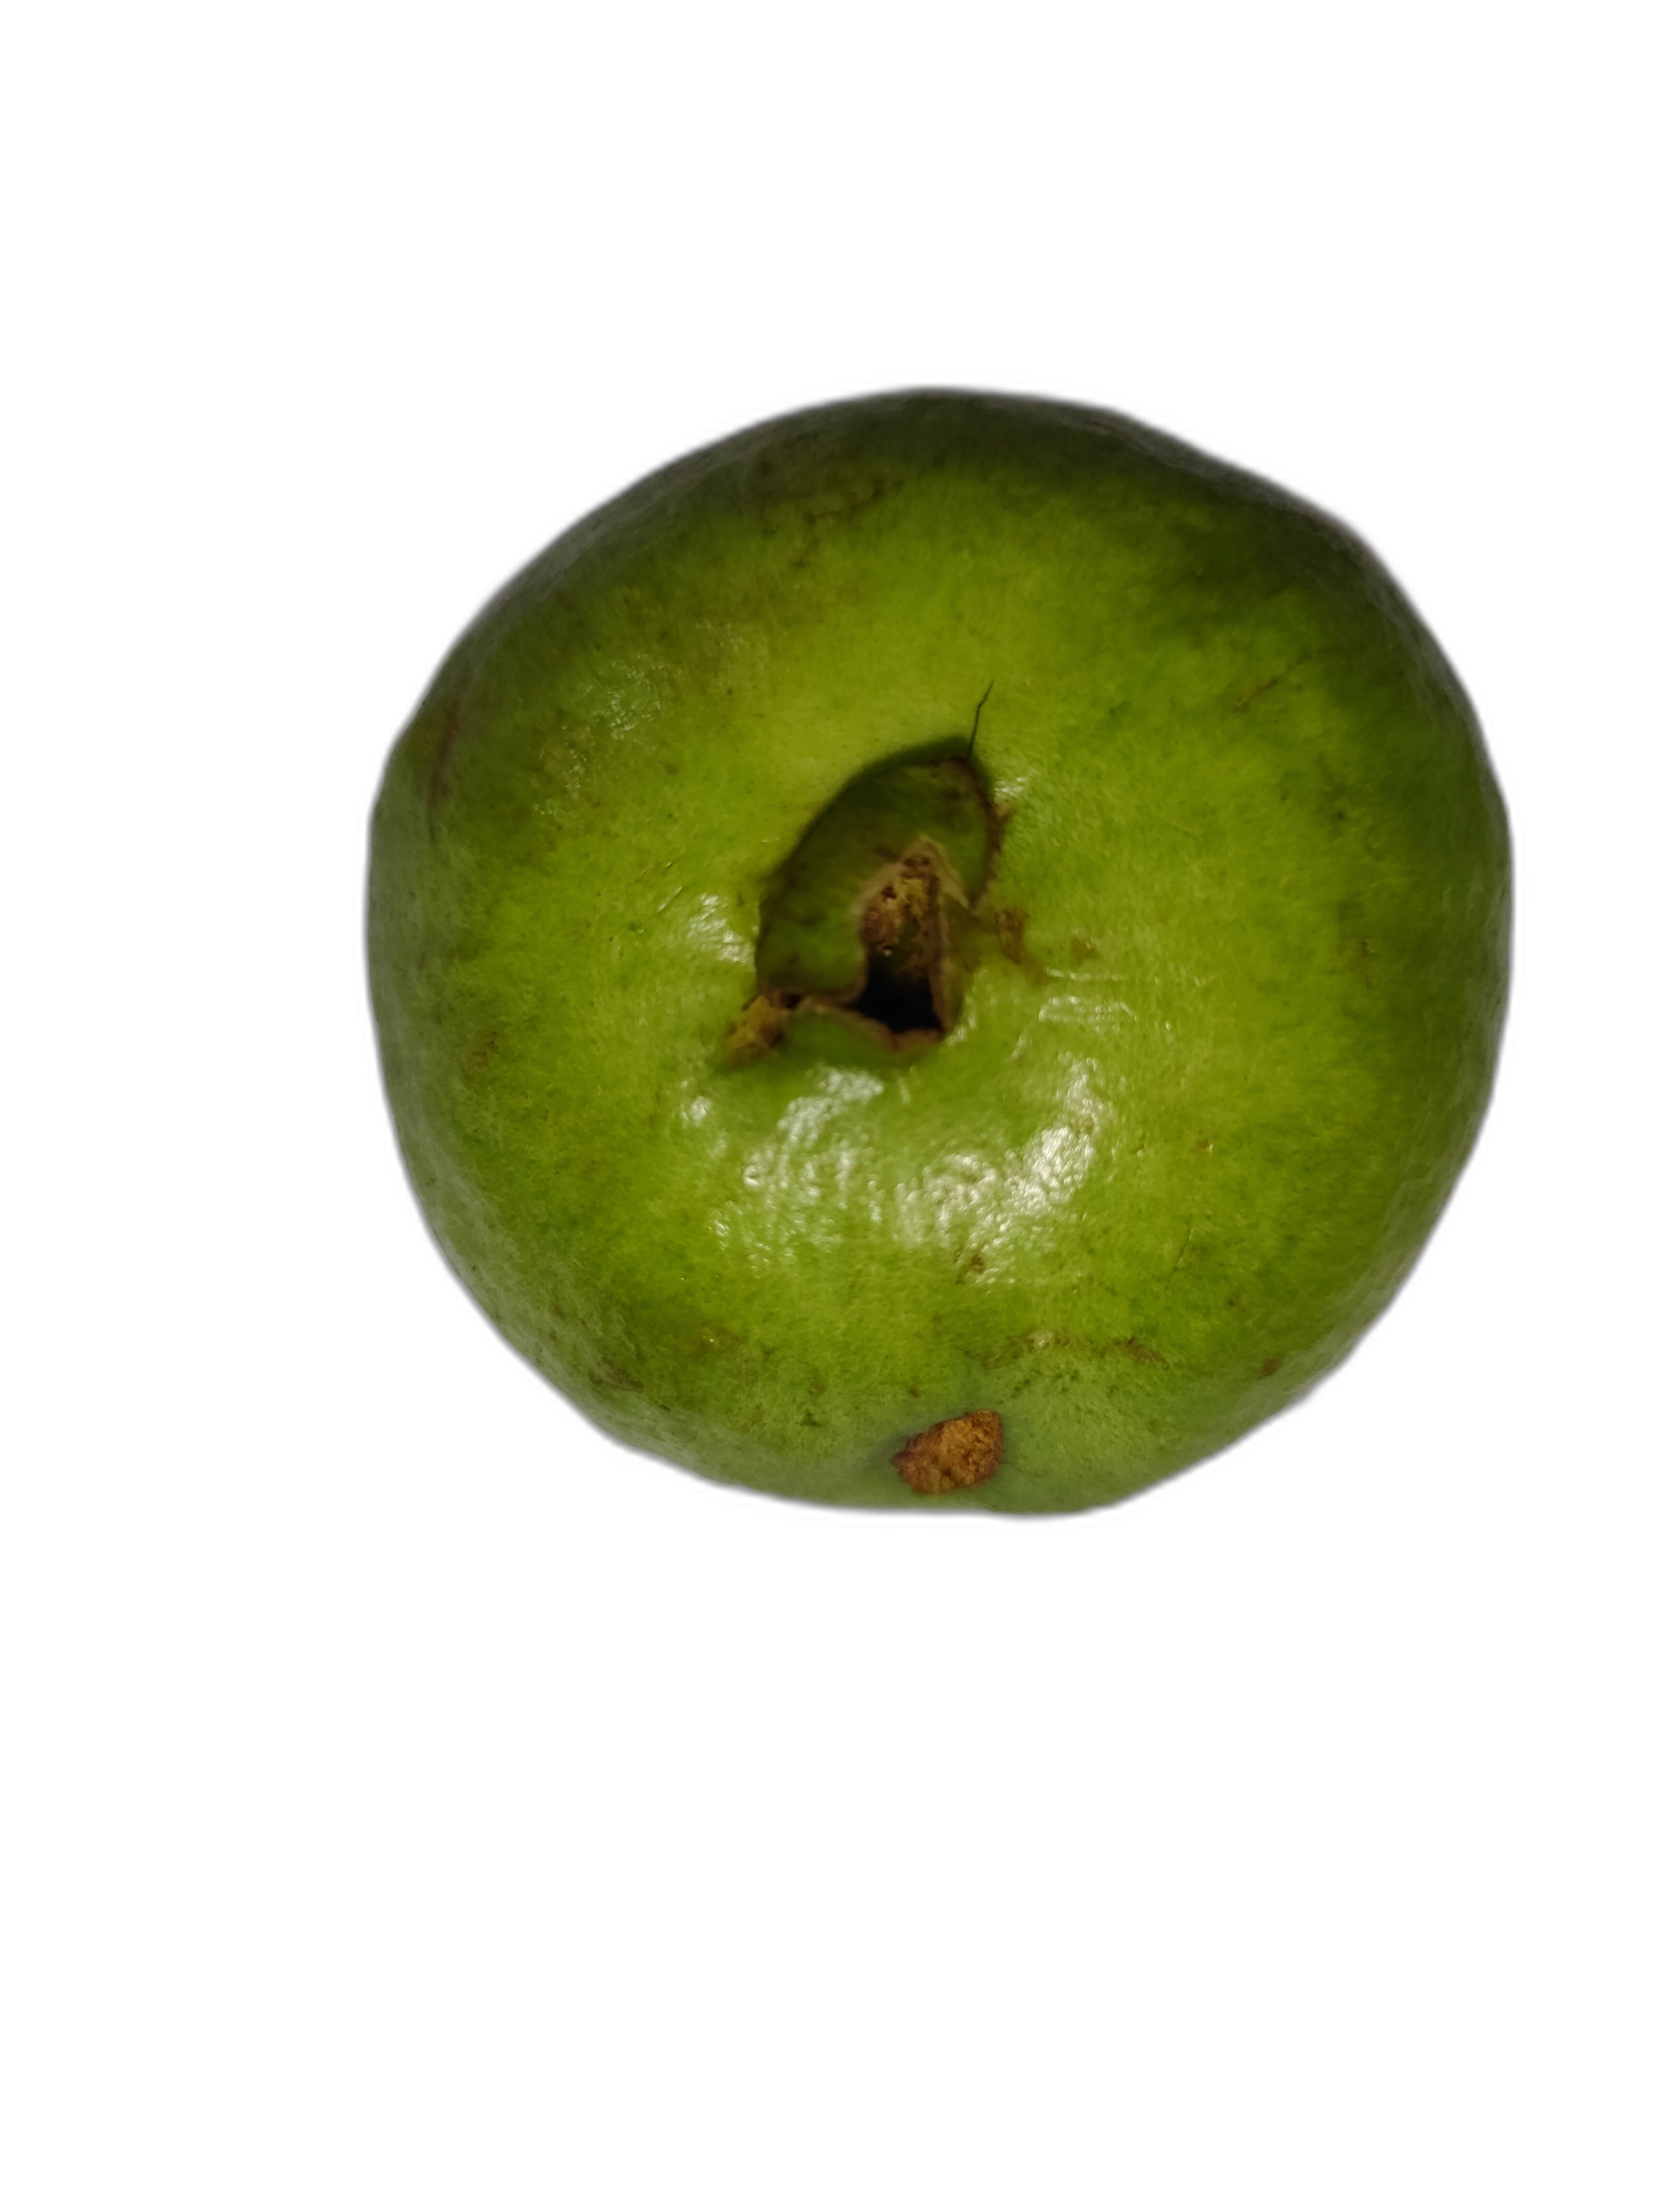
Plant part: fruit
Disease: Anthracnose